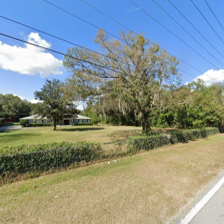
Label: streetView